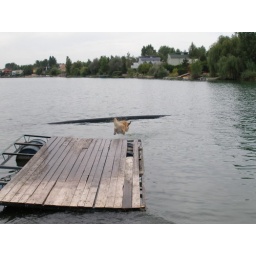
my dog is falling in water